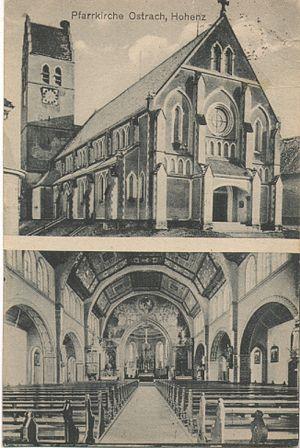
Ostrach est une commune allemande du Bade-Wurtemberg dans l'arrondissement de Sigmaringen.